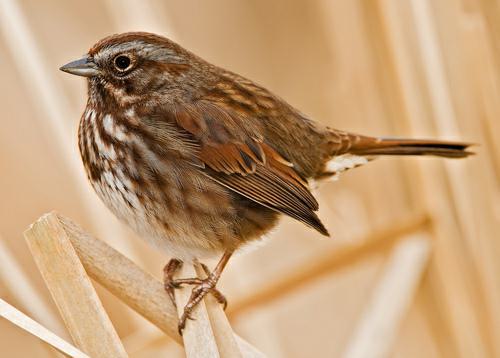
A photo of a song sparrow